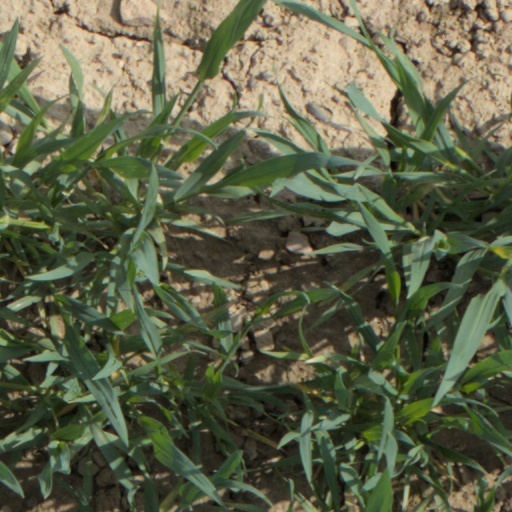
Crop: wheat